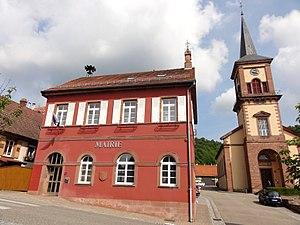
Alsace, Bas-Rhin, Offwiller, Mairie (XIXe), rue de la Libération. This building is indexed in the Base Mérimée, a database of architectural heritage maintained by the French Ministry of Culture,